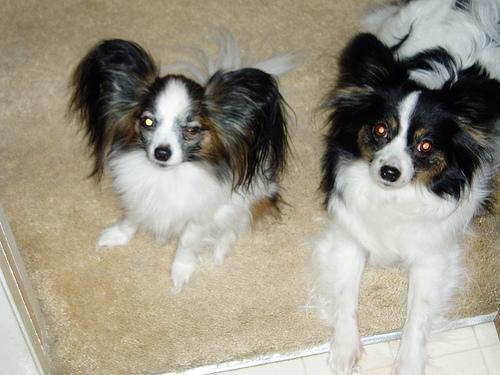
papillon